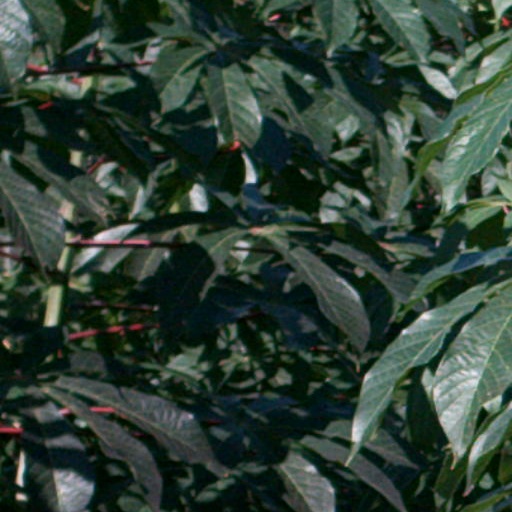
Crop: cassava